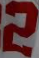
Number: 2